Kiki Jerome

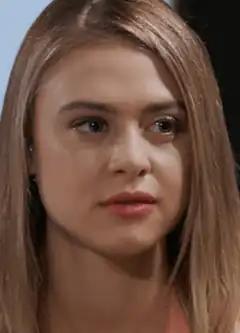
Hayley Erin as Kiki Jerome

Kiki Jerome is a fictional character from "General Hospital", an American soap opera on the ABC network. The role was originated by Kristen Alderson in 2013 when Kiki was introduced as the troublesome girlfriend of Morgan Corinthos (Bryan Craig) having gotten him involved in a dangerous gambling ring. Alderson had previously appeared in the series as Starr Manning, a role she originated on "One Life to Live". The character was written into the series as the illegitimate daughter of Franco (originally James Franco) in 2009. Upon her introduction, Kiki's mother Ava Jerome (Maura West) reveals that she is the biological daughter of Dr. Silas Clay (Michael Easton). In 2015, Alderson vacated the role and was replaced by Hayley Erin, who exited the role in late 2018. Erin returned for a one-episode guest appearance in 2019.